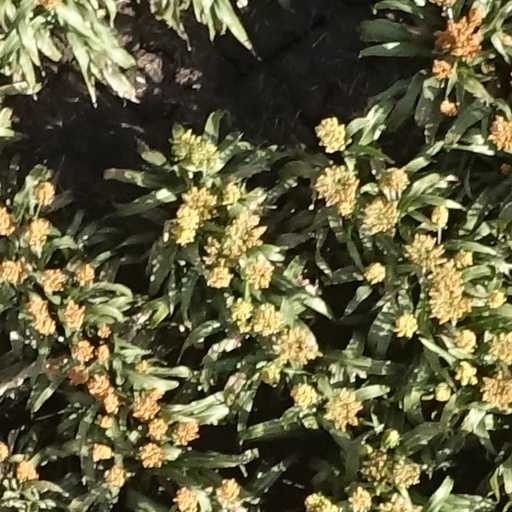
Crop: sorghum